McBain Rural Agricultural School

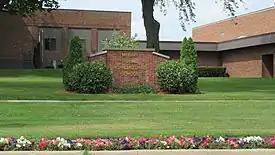
McBain High School along M-66

McBain Rural Agricultural School is a K-12 public school in McBain, Michigan. It is within the McBain Rural Agricultural School District. The school is also known as McBain Public School. The school was founded in 1880.